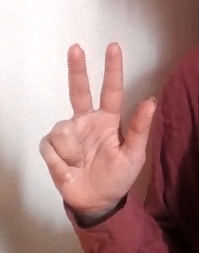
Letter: al